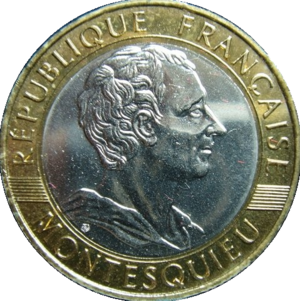
La pièce de 10 francs Montesquieu est une pièce de monnaie de 10 francs français bicolore émise en 1989, et commémorant le tricentenaire de la naissance de Montesquieu.
Charles Louis de Secondat, baron de La Brède et de Montesquieu, est un penseur politique, précurseur de la sociologie, philosophe et écrivain français des Lumières, né le 18 janvier 1689 à La Brède et mort le 10 février 1755 à Paris.
Ceci est une liste de toutes les émissions de Franc français depuis 1960, les pièces de monnaies ainsi que les billets de banque.